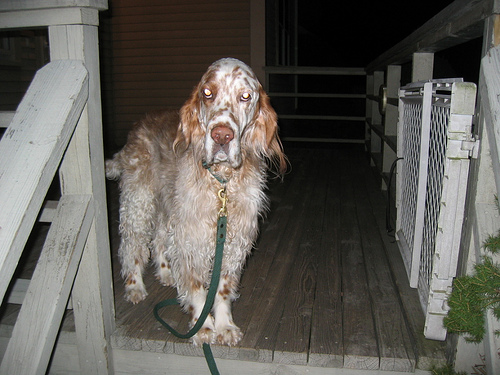
Animal: dog
Breed: english_setter